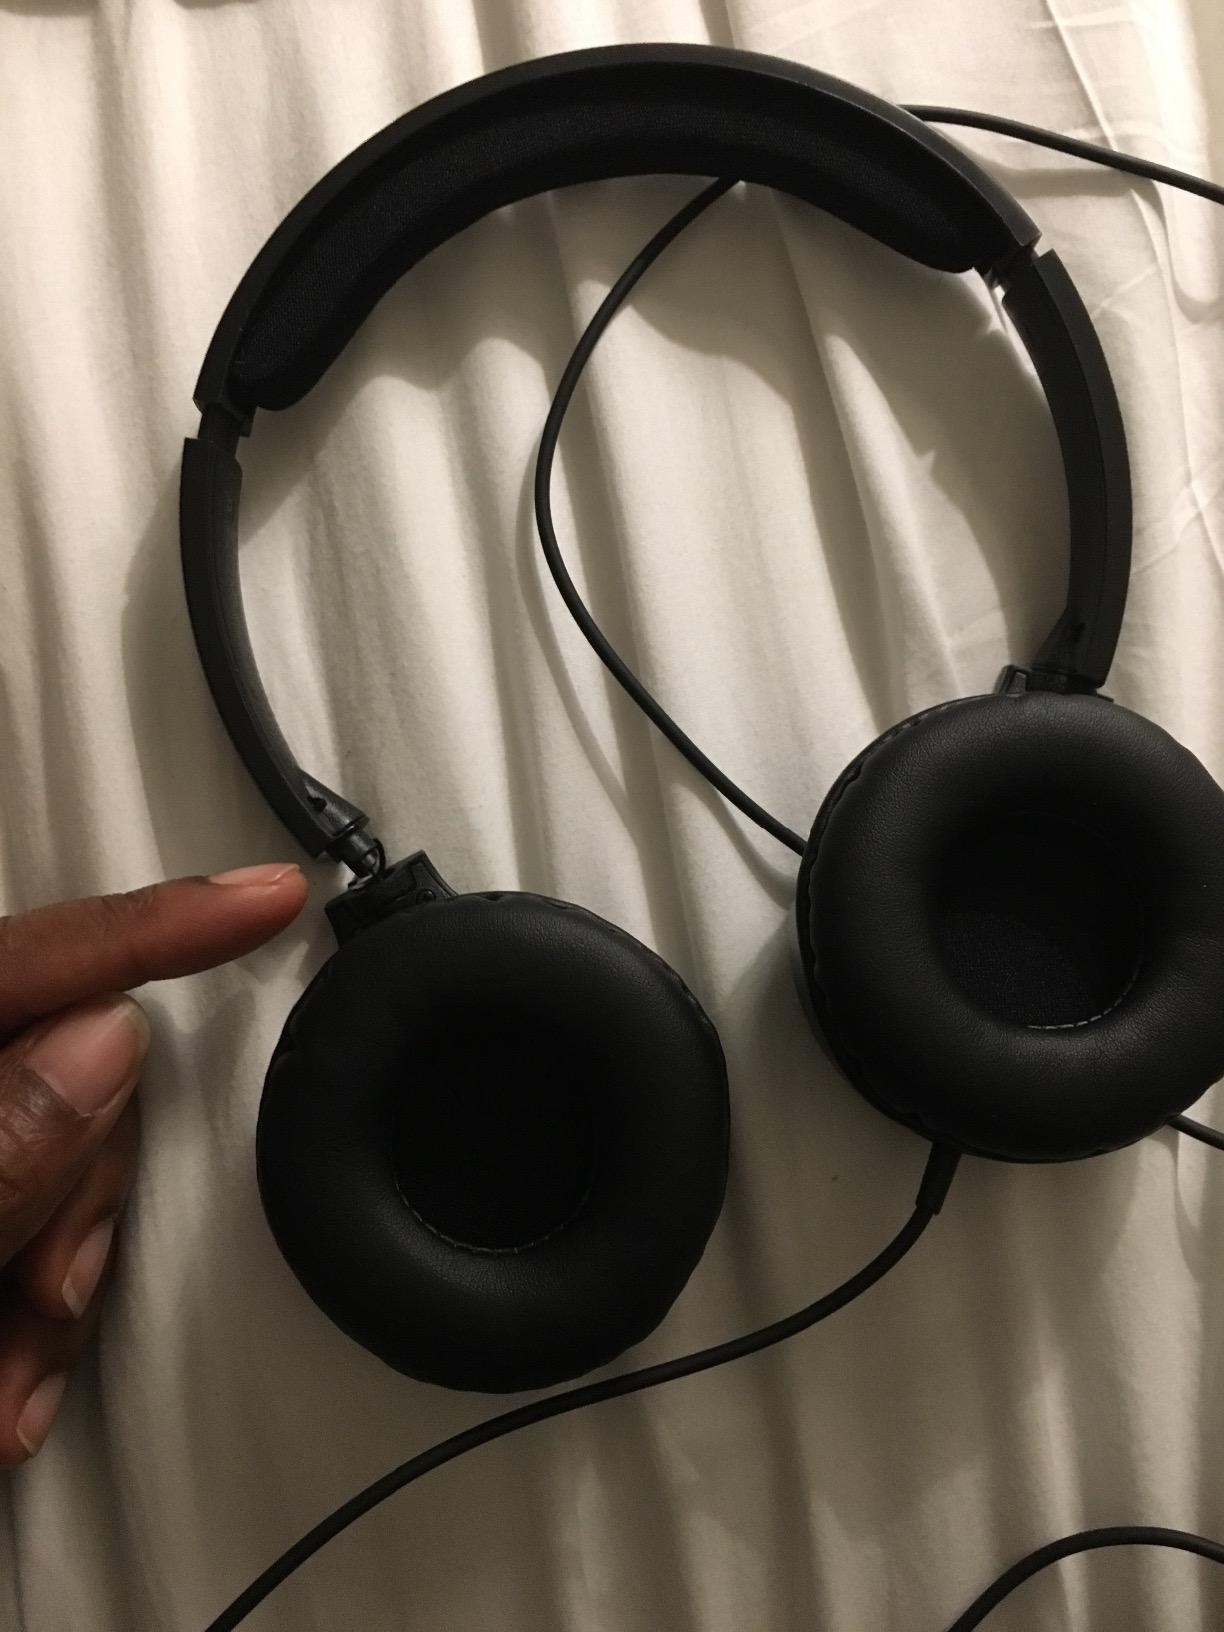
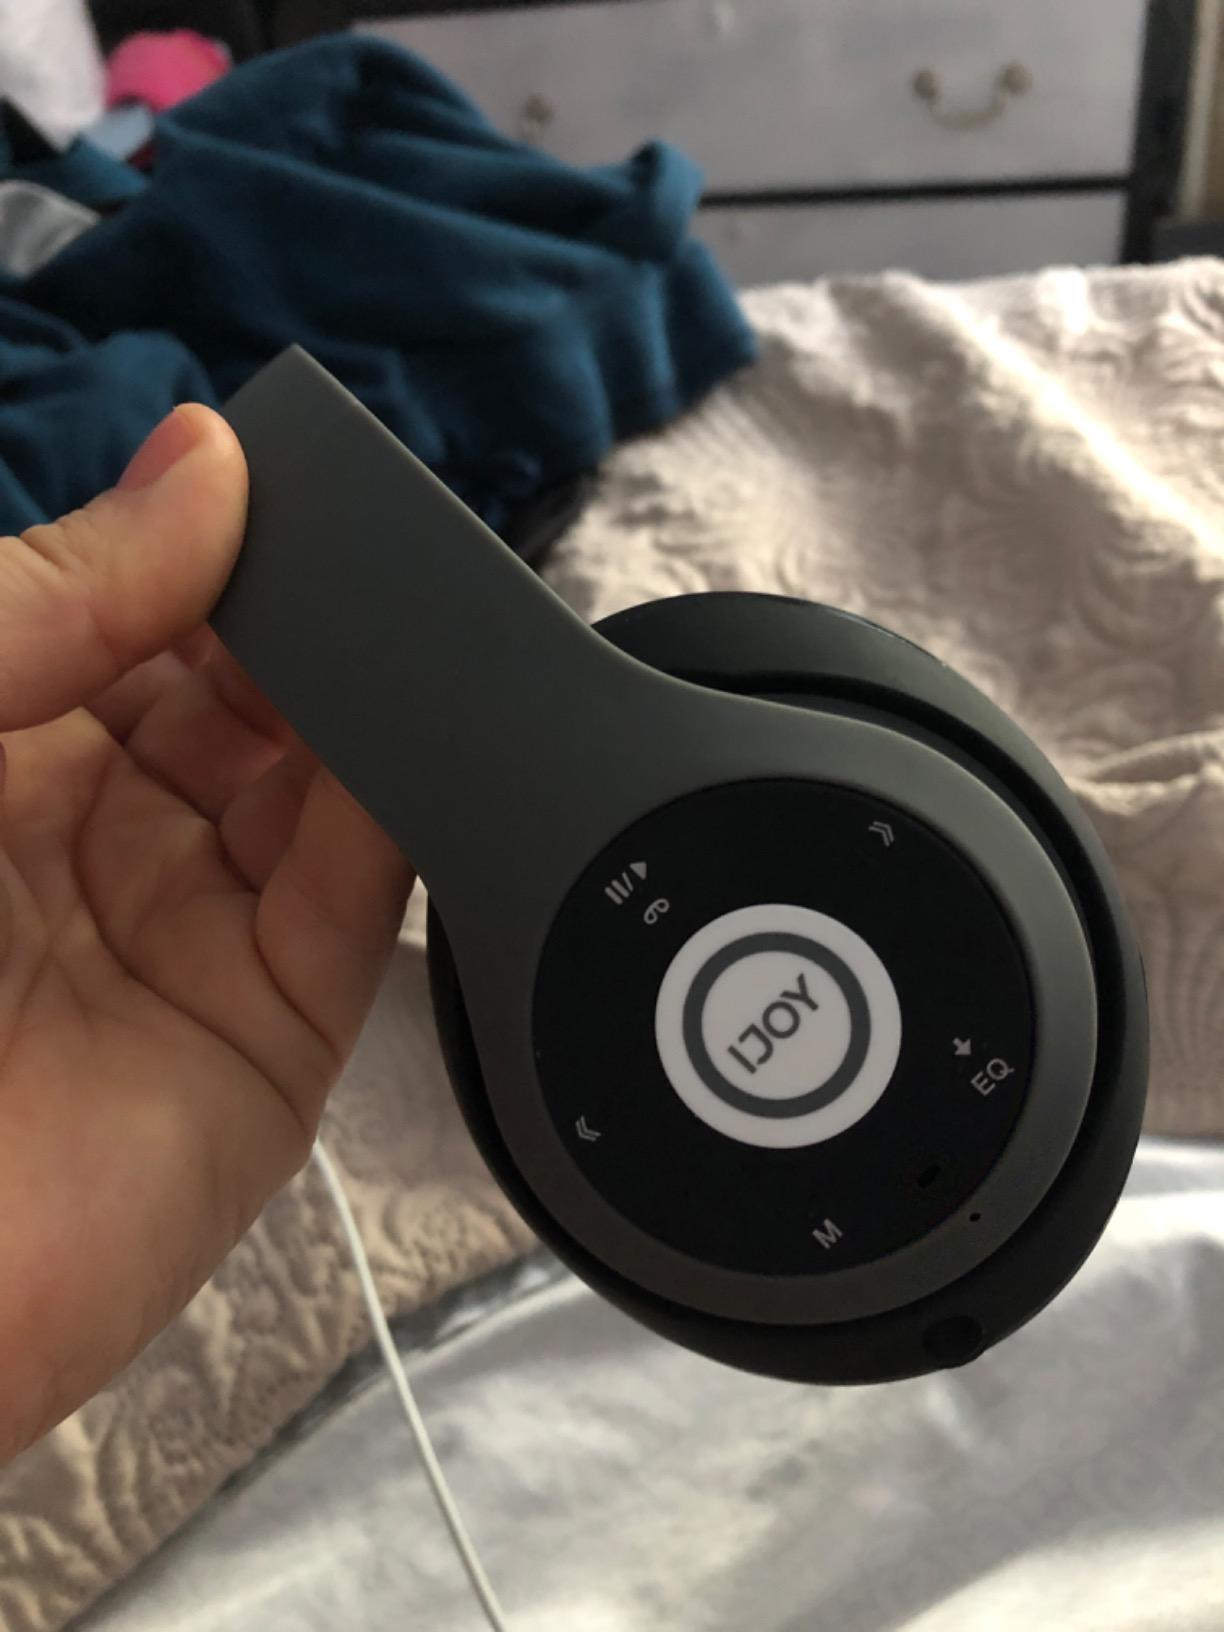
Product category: headphones
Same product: no